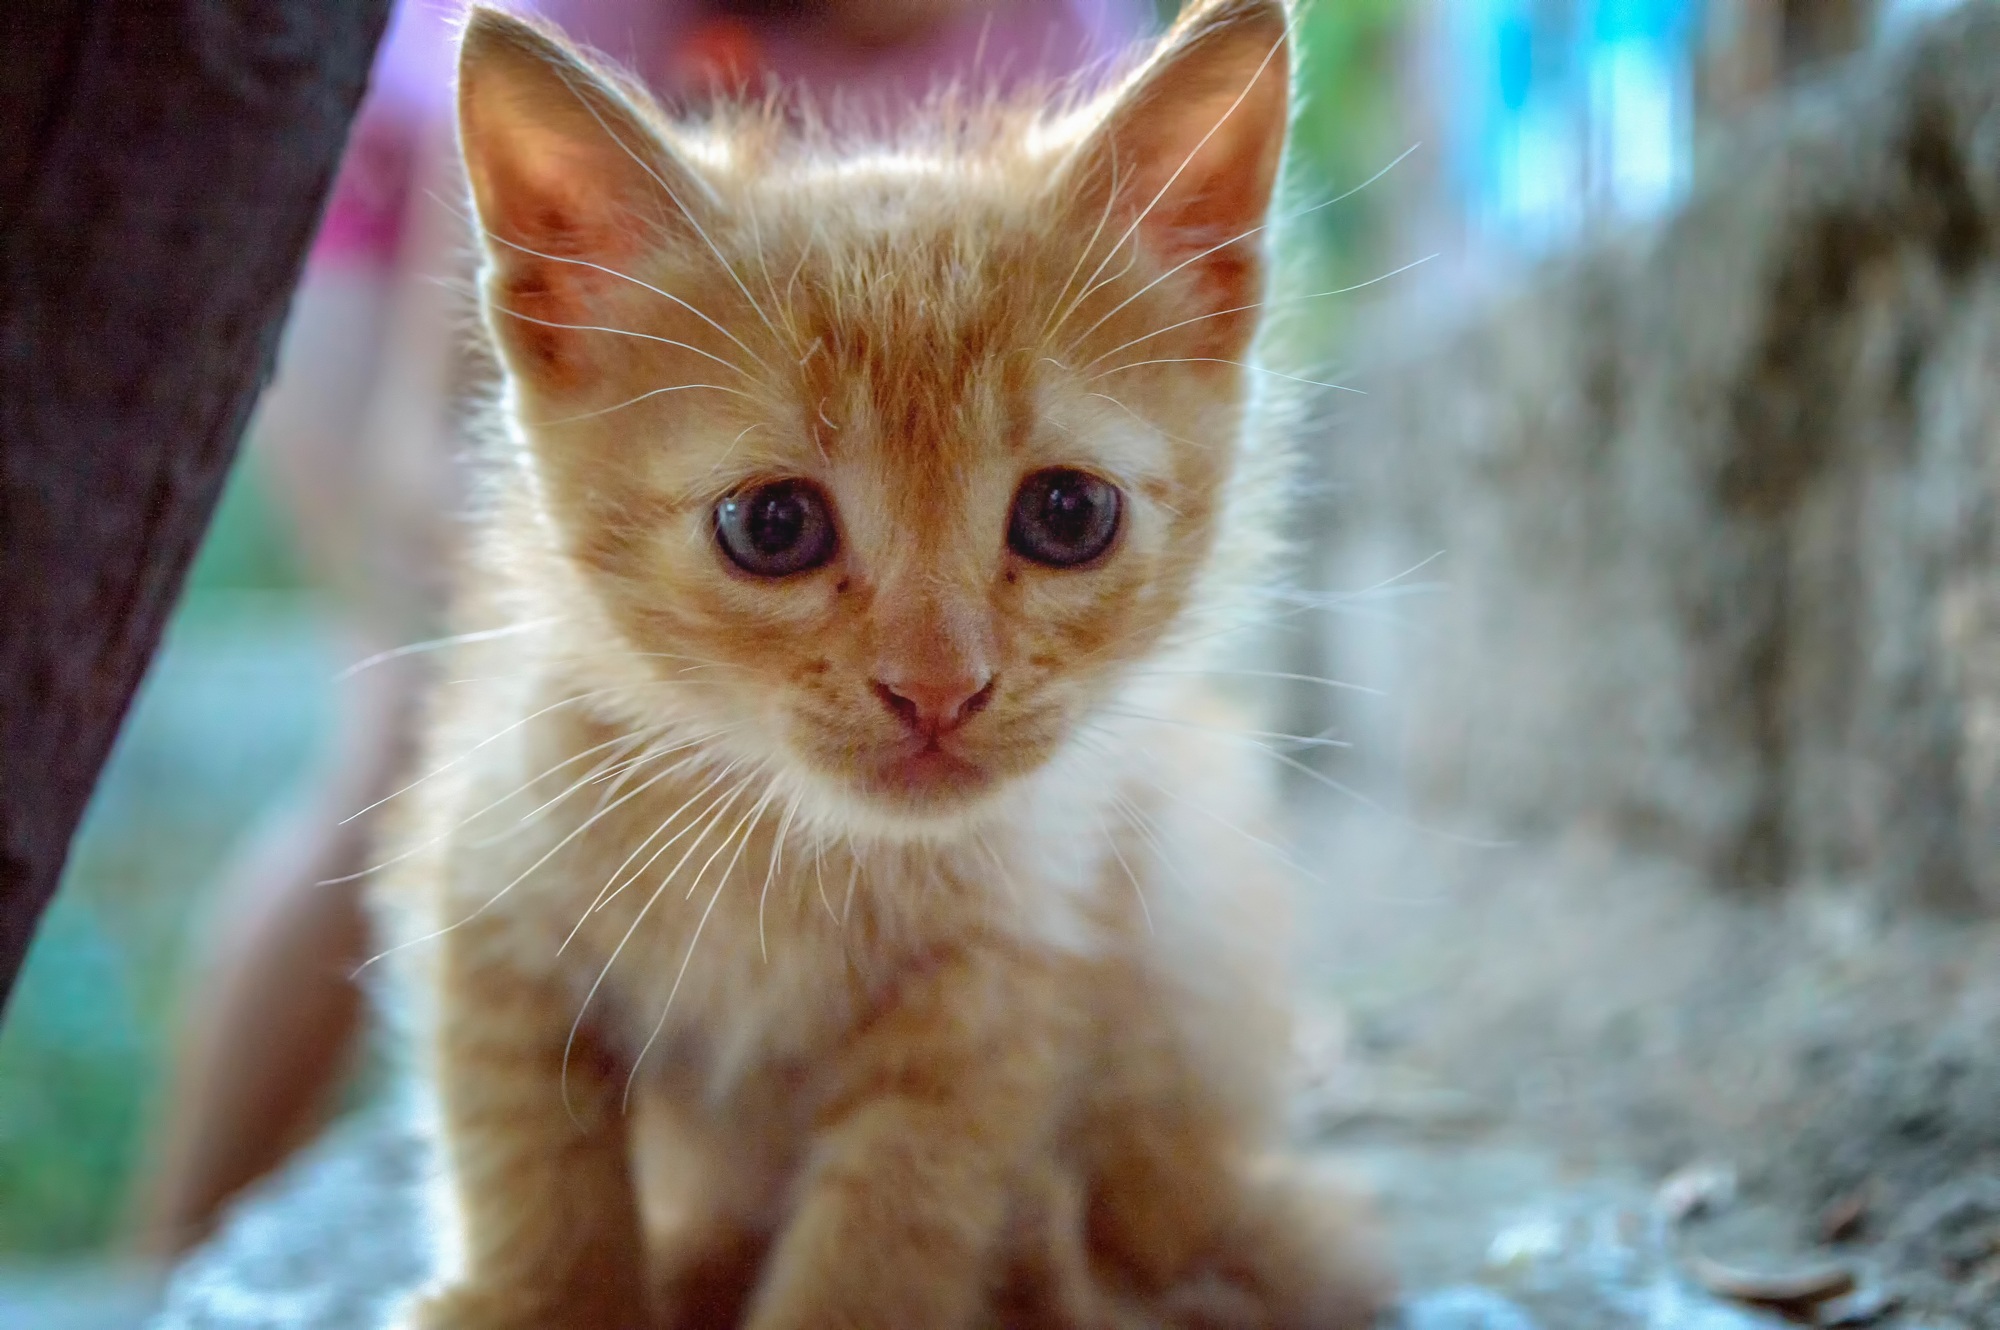
nature, hair, play, animal, cute, love, pet, fur, portrait, fluffy, kitten, cat, small, feline, mammal, friendship, baby, fauna, playful, face, nose, eyes, whiskers, fun, kitty, furry, little, vertebrate, funny, domestic, adorable, cute cat, small to medium sized cats, cat like mammal, carnivoran, domestic short haired cat